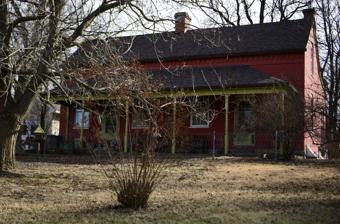
Building: Bartsch-Jasper House
Country: United States of America
Year built: 1855
Historic house in Missouri, United States United States historic place Bartsch-Jasper House U.S. National Register of Historic Places Show map of Missouri Show map of the United States Location 138 Old Pottery Rd. Washington, Missouri Coordinates 38°32′49″N 91°2′0″W / 38.54694°N 91.03333°W / 38.54694; -91.03333 Area less than one acre Built c. 1855 ( 1855 ) Architectural style Missouri-German MPS Washington, Missouri MPS NRHP reference No. 00001149 Added to NRHP September 22, 2000 Bartsch-Jasper House , also known as the August Bartsch House , Henry Jasper House , and Charles Kampschroeder House , is a historic home located at Washington , Franklin County, Missouri . History It was built about 1855 and expanded to its present size about 1893.  It is a 1 + 1 ⁄ 2 -story, double entrance, brick dwelling on a stone foundation.  It has a side gable roof and open hip roofed front porch with turned support posts. It was listed on the National Register of Historic Places in 2000. References